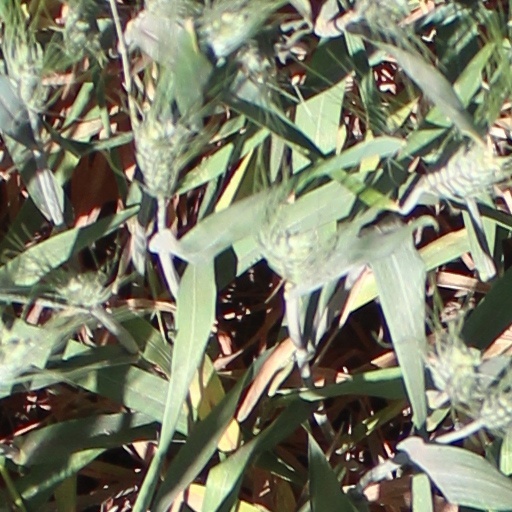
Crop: wheat